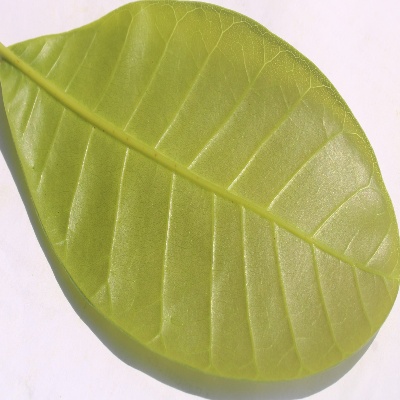
Crop: Cashew
Condition: healthy